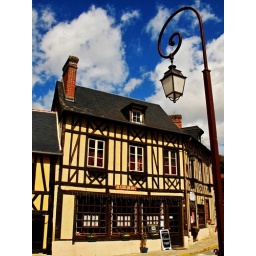
Yellow half timbered house with ornate street lamp in foreground